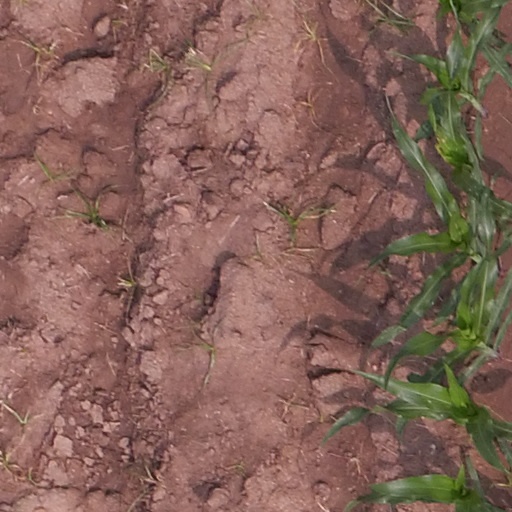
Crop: maize; corn